Flash (gamer)

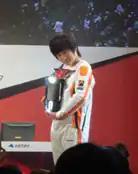
Flash with the Bacchus OSL Trophy

Lee joined KT Rolster in 2007 at the age of 14 as a "" player. In his rookie debut at the Daum OnGameNet Starleague (OSL) of 2007, he defeated the MSL champion Kim "Bisu" Taek-yong to reach the final four, before losing to the eventual champion Kim "GGPlay" Joon Yung. He won the KeSPA Rookie of the Year award that year. In March 2008, he won both the GOMTV Star Invitational and the Bacchus OSL, defeating Song "Stork" Byung-goo in both finals. His Bacchus OSL title made him the youngest OSL champion of all time. In 2010, Lee reached the finals of eight major events, winning five of them. In 2011, Lee underwent surgery on his right arm due to repetitive strain on his muscles. By September 2012, Lee had won 17 major tournaments and broke "StarCraft" elo record six times, with all previous elo records being held by Lee himself.